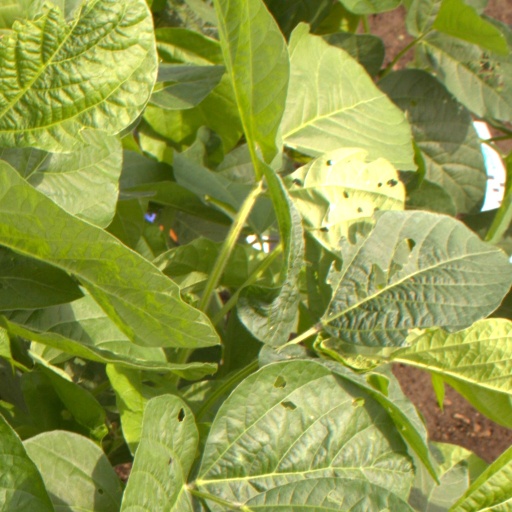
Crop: soybean